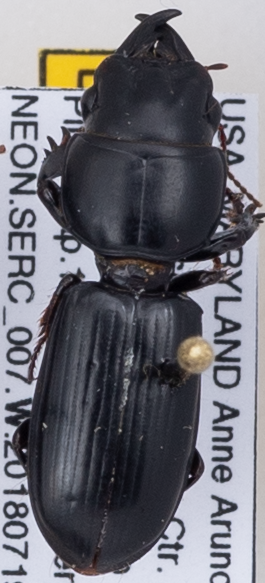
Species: Scarites subterraneus
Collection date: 2018-07-19
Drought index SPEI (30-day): -1.28
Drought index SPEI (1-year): -0.1
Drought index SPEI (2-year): -0.8